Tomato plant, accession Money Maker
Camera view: tilt-top (135 deg); turntable rotation: 330 degrees
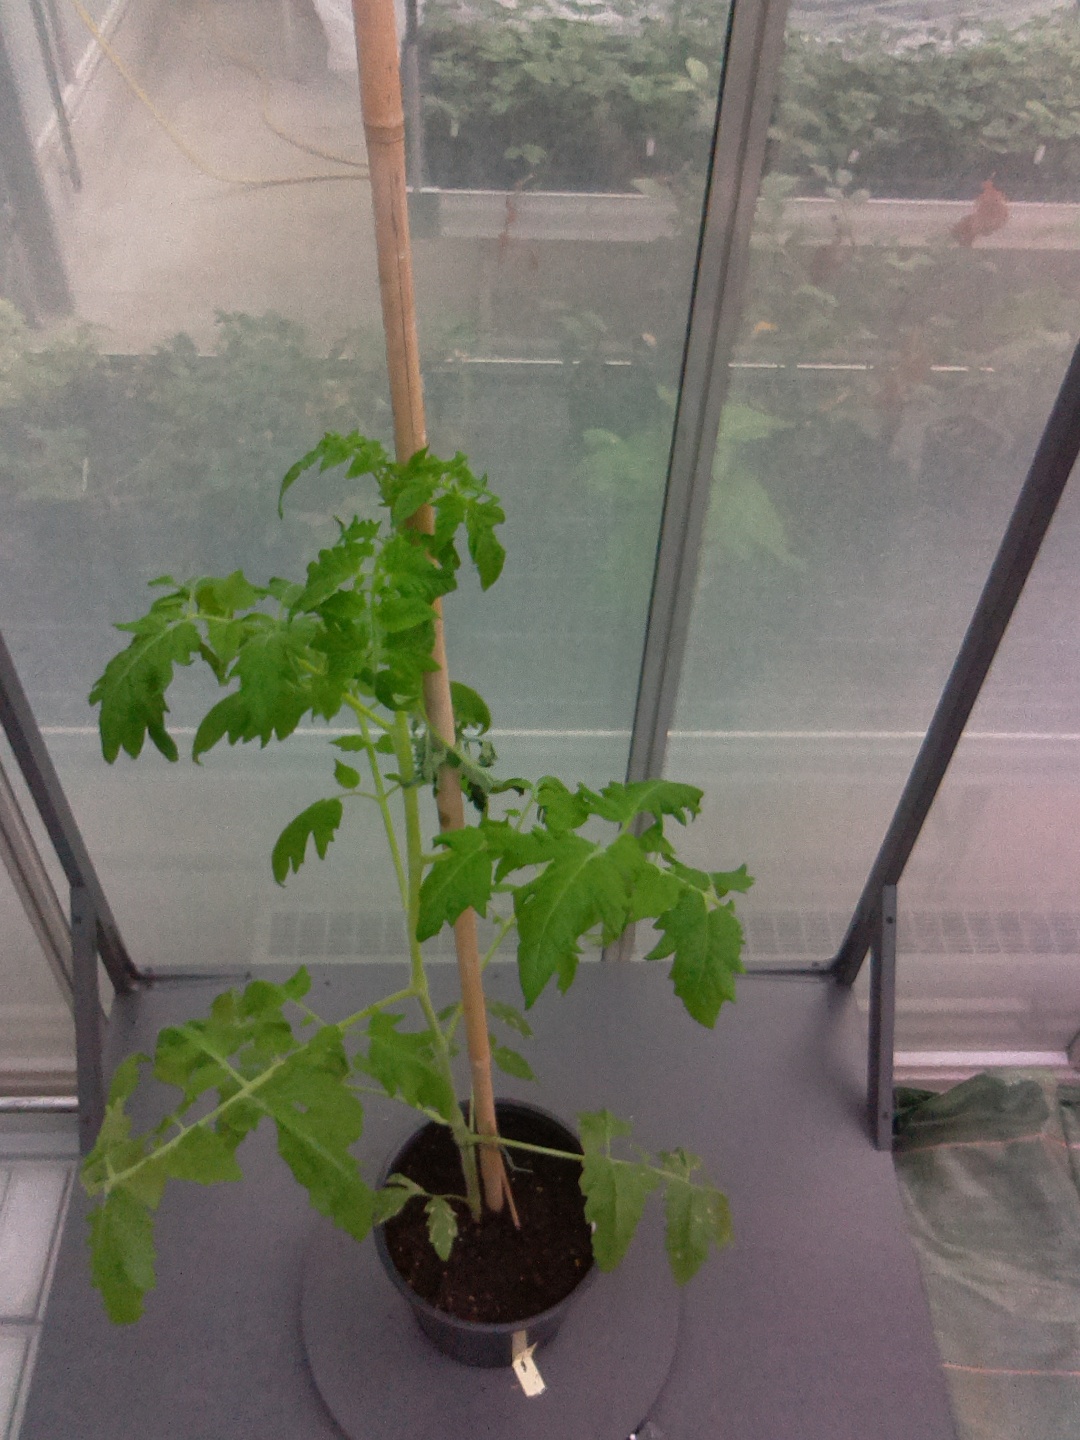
BBCH growth stage 15: 10 of true leaves visible